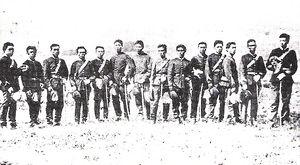
L'Armée impériale japonaise est la composante terrestre des forces armées de l'Empire du Japon de 1867 à 1945. Entre 1894 et 1945, l'Armée impériale nippone participa à deux guerres sino-japonaises, à la guerre russo-japonaise, à la colonisation de Corée, à la Première Guerre mondiale, à la constitution de l'État fantoche du Mandchoukouo et aux campagnes d'Asie et du Pacifique.